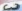
Number: 3